Fort Yellowstone

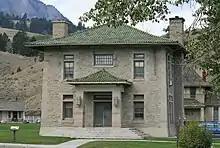
Engineer's office

Captain Hiram M. Chittenden was the U.S. Army Corps of Engineers senior engineer in Yellowstone from 1899 to 1906. The Corps had been responsible for road and other infrastructure construction within the park since 1883. In 1901, in cooperation with Captain John Pitcher, Acting Park Superintendent, he began a series of projects to improve the quality of life at the fort. Chittenden had a reservoir built in 1901 to provide a consistent supply of water for irrigation, human consumption and fire fighting. The engineers oversaw a project during 1901 which cleared, manured and seeded the area immediately in front of officers' row to create a grassy parade ground and seeded areas around the various buildings to reduce perennially dusty summer conditions. Fort Yellowstone transitioned from oil to electric lighting in 1902 after Chittenden completed a 100-kilowatt powerplant east of the fort. The powerplant and reservoir no longer exist, but most of the grassy areas around Fort Yellowstone that Chittenden planned remain.